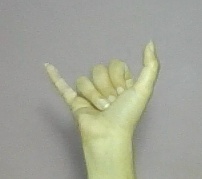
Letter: ya